Richard B. Sobol

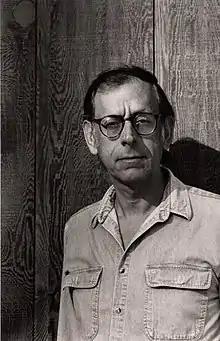
Richard Sobol in 1991

Richard Barry Sobol (May 29, 1937 – March 24, 2020) was an American lawyer who specialized in civil rights law. He worked primarily on desegregation cases in Louisiana.